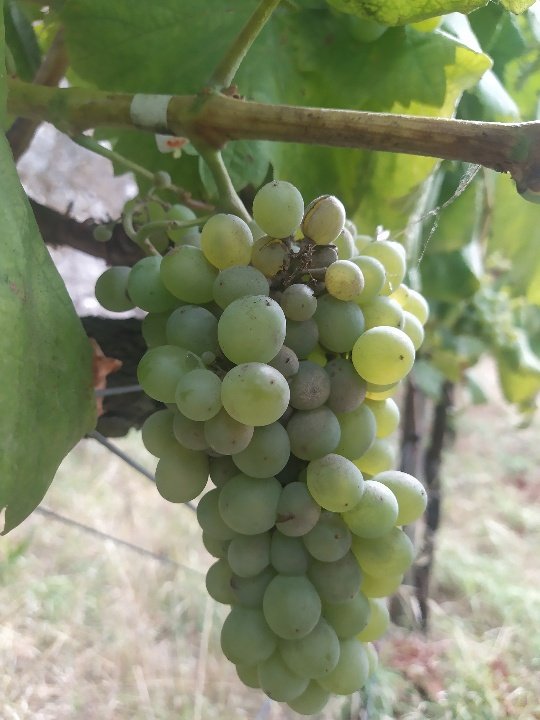
Berries visible: 71
Grape clusters: 1